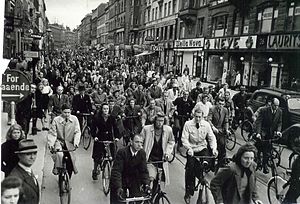
Pendling / Pendlingen indtil 1990 / Indtil 1960
Cyklister på Nørrebrogade i København under krigen.
De daglige rejser mellem bolig og sysselsætningssted mellem byerne og/eller over kommunegrænserne, som er den synlige fremtoning af indbyggernes nye dagligdag, kaldes pendling, en person, der foretager sådanne rejser, kaldes pendler, og de af pendlingen omfattede og ved denne sammenknyttede områder kaldes for pendlingsoplande.